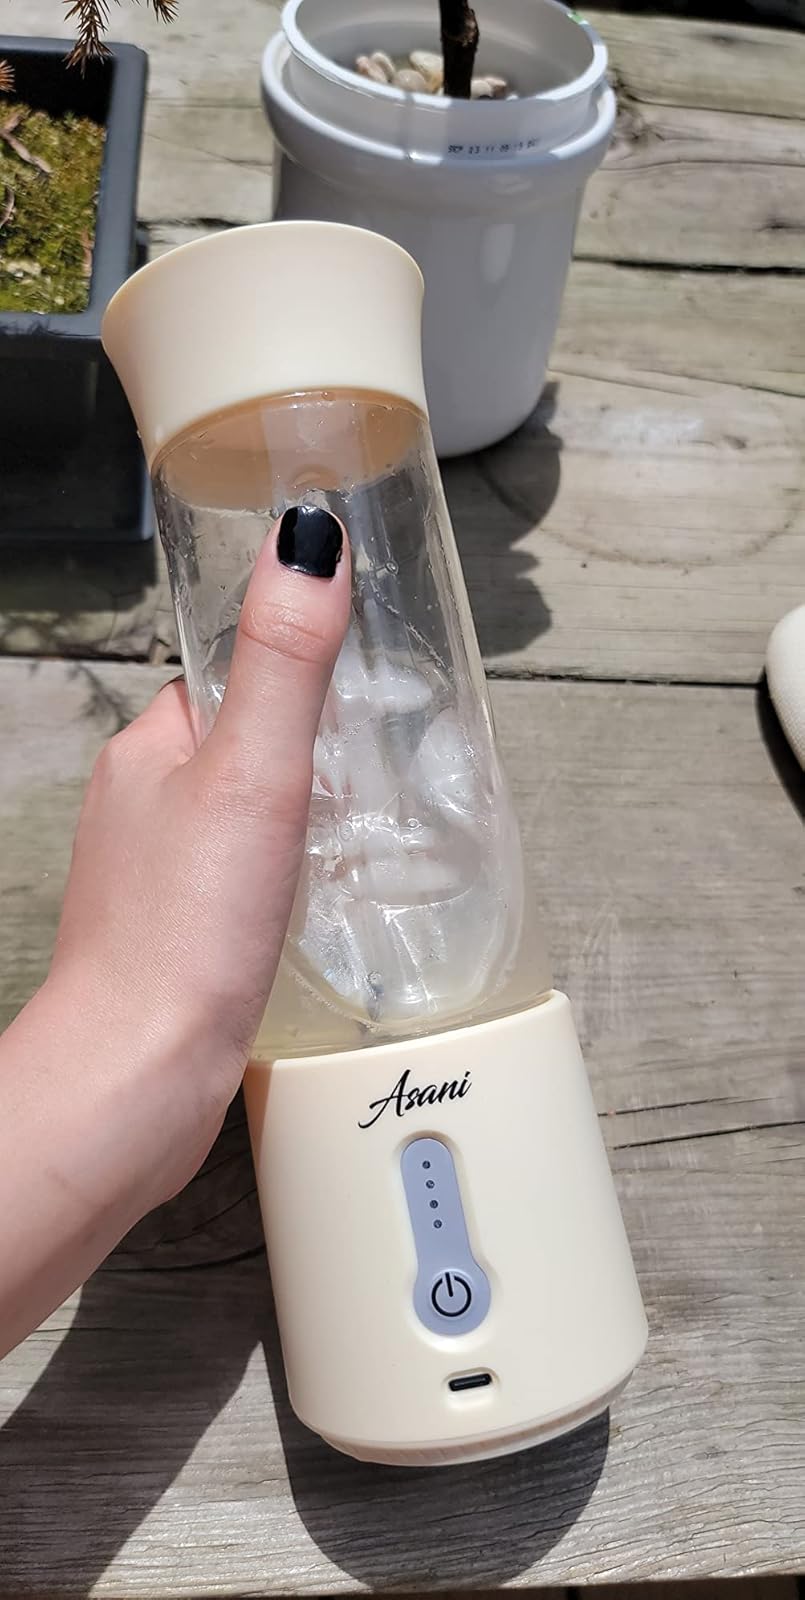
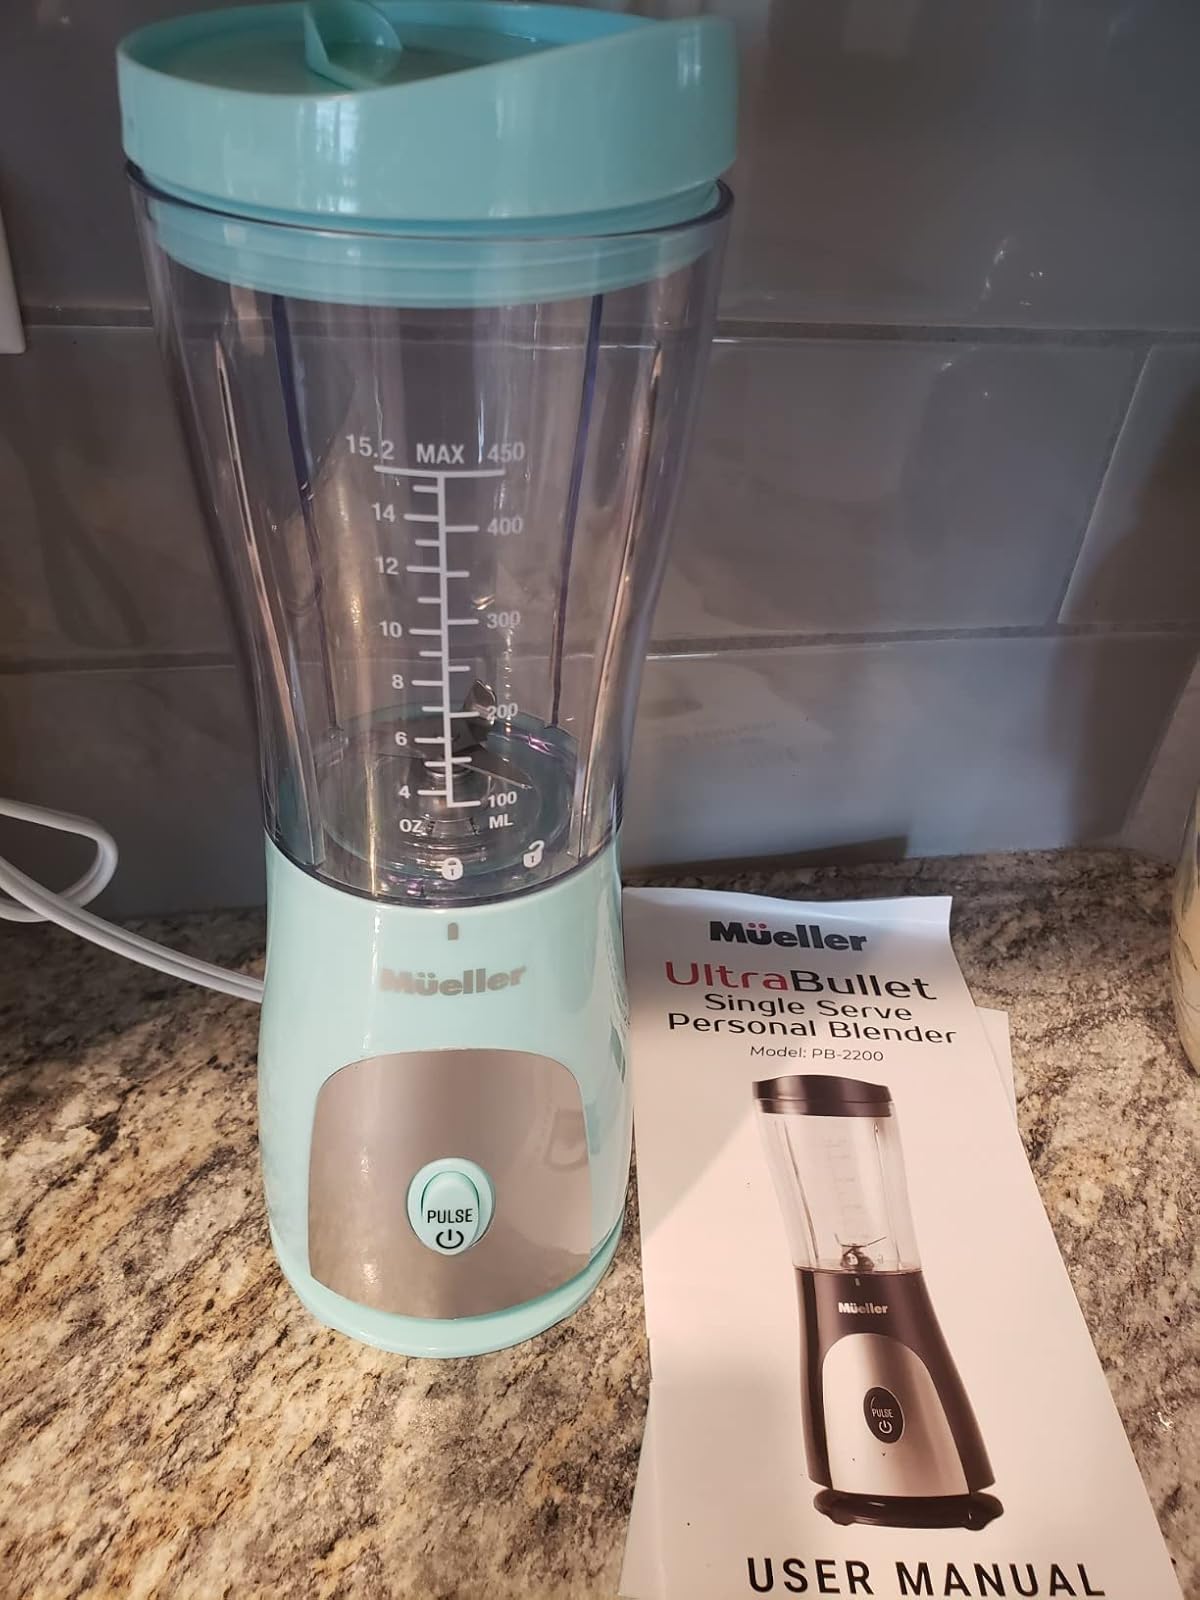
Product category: items_blender
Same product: no